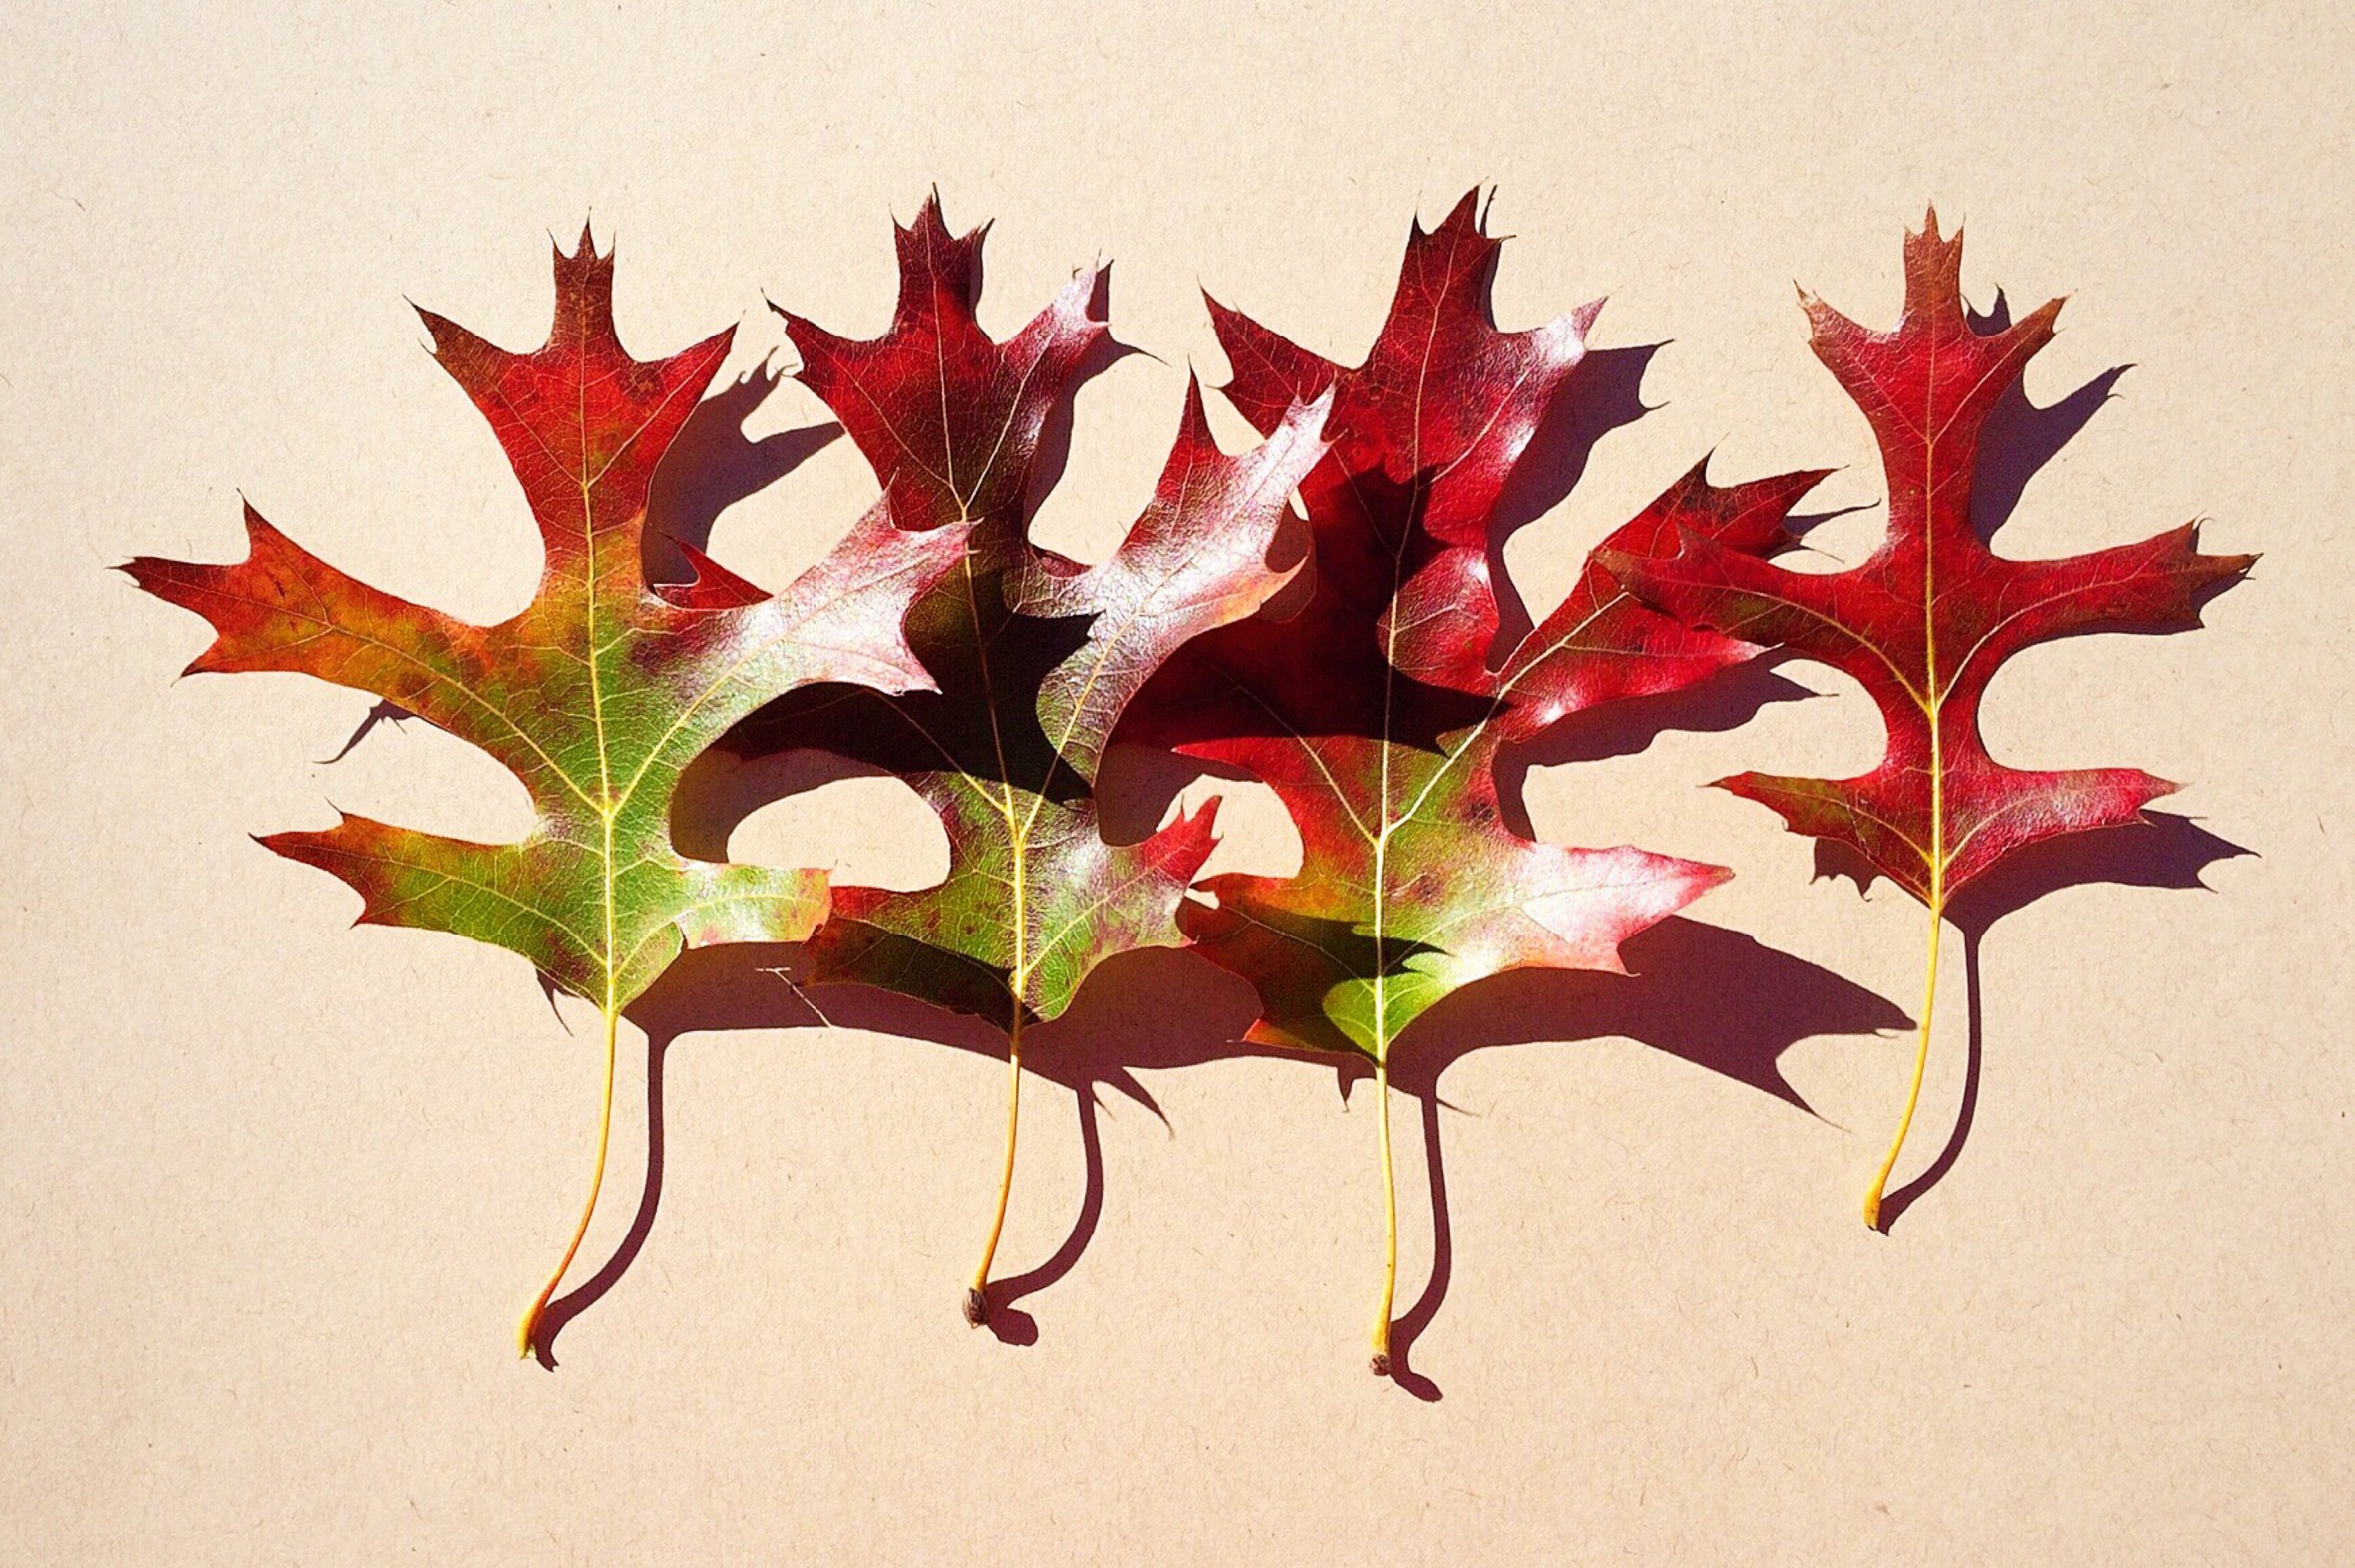
tree, branch, plant, leaf, fall, flower, red, autumn, botany, flora, season, maple tree, maple leaf, leaves, art, illustration, flowering plant, woody plant, land plant